A Bridge Too Far (book)

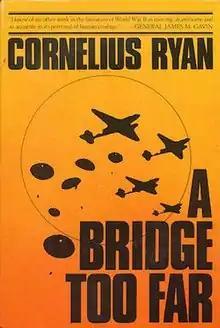
First edition cover

A Bridge Too Far (1974) by Cornelius Ryan gives an account of Operation Market Garden, a failed Allied attempt to break through German lines at Arnhem by taking a series of bridges in the occupied Netherlands during World War II.